Wang Dongming

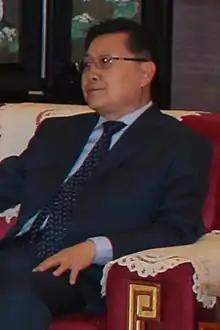
Wang Dongming in 2018

Wang Dongming (born July 1956) is a Chinese politician who has served since 2018 as the Vice Chairperson of the Standing Committee of the National People's Congress and the Chairman of the All-China Federation of Trade Unions. Originally from Liaoning province, Wang served as the chief of the General Office of the Central Institutional Organization Commission between 2007 and 2012, and the Party Secretary of Sichuan between 2012 and 2018.